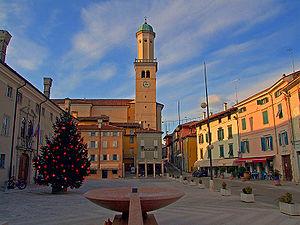
Cormons est une commune de la province de Gorizia dans la région autonome du Frioul-Vénétie Julienne en Italie.
Boris Podrecca est un architecte et designer urbain italo-slovène résidant à Vienne, en Autriche.
Le Frioul-Vénétie Julienne est une région autonome de l'Italie septentrionale, peuplée de 1,2 million d'habitants, avec une superficie de 7 924 km². Elle a comme capitale Trieste.